The Nathaniel Witherell

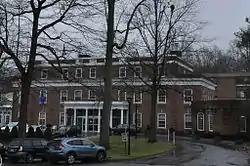

The Nathaniel Witherell is a rehabilitation and skilled nursing facility at 70 Parsonage Road in Greenwich, Connecticut. It is owned and operated by the town on a non-profit basis, providing a range of primarily short-term care services on a campus north of the central business district. It was established in 1903, and its campus has been listed on the National Register of Historic Places.